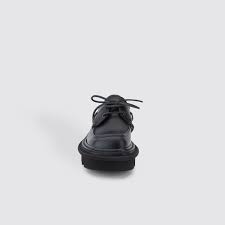
Label: Boat